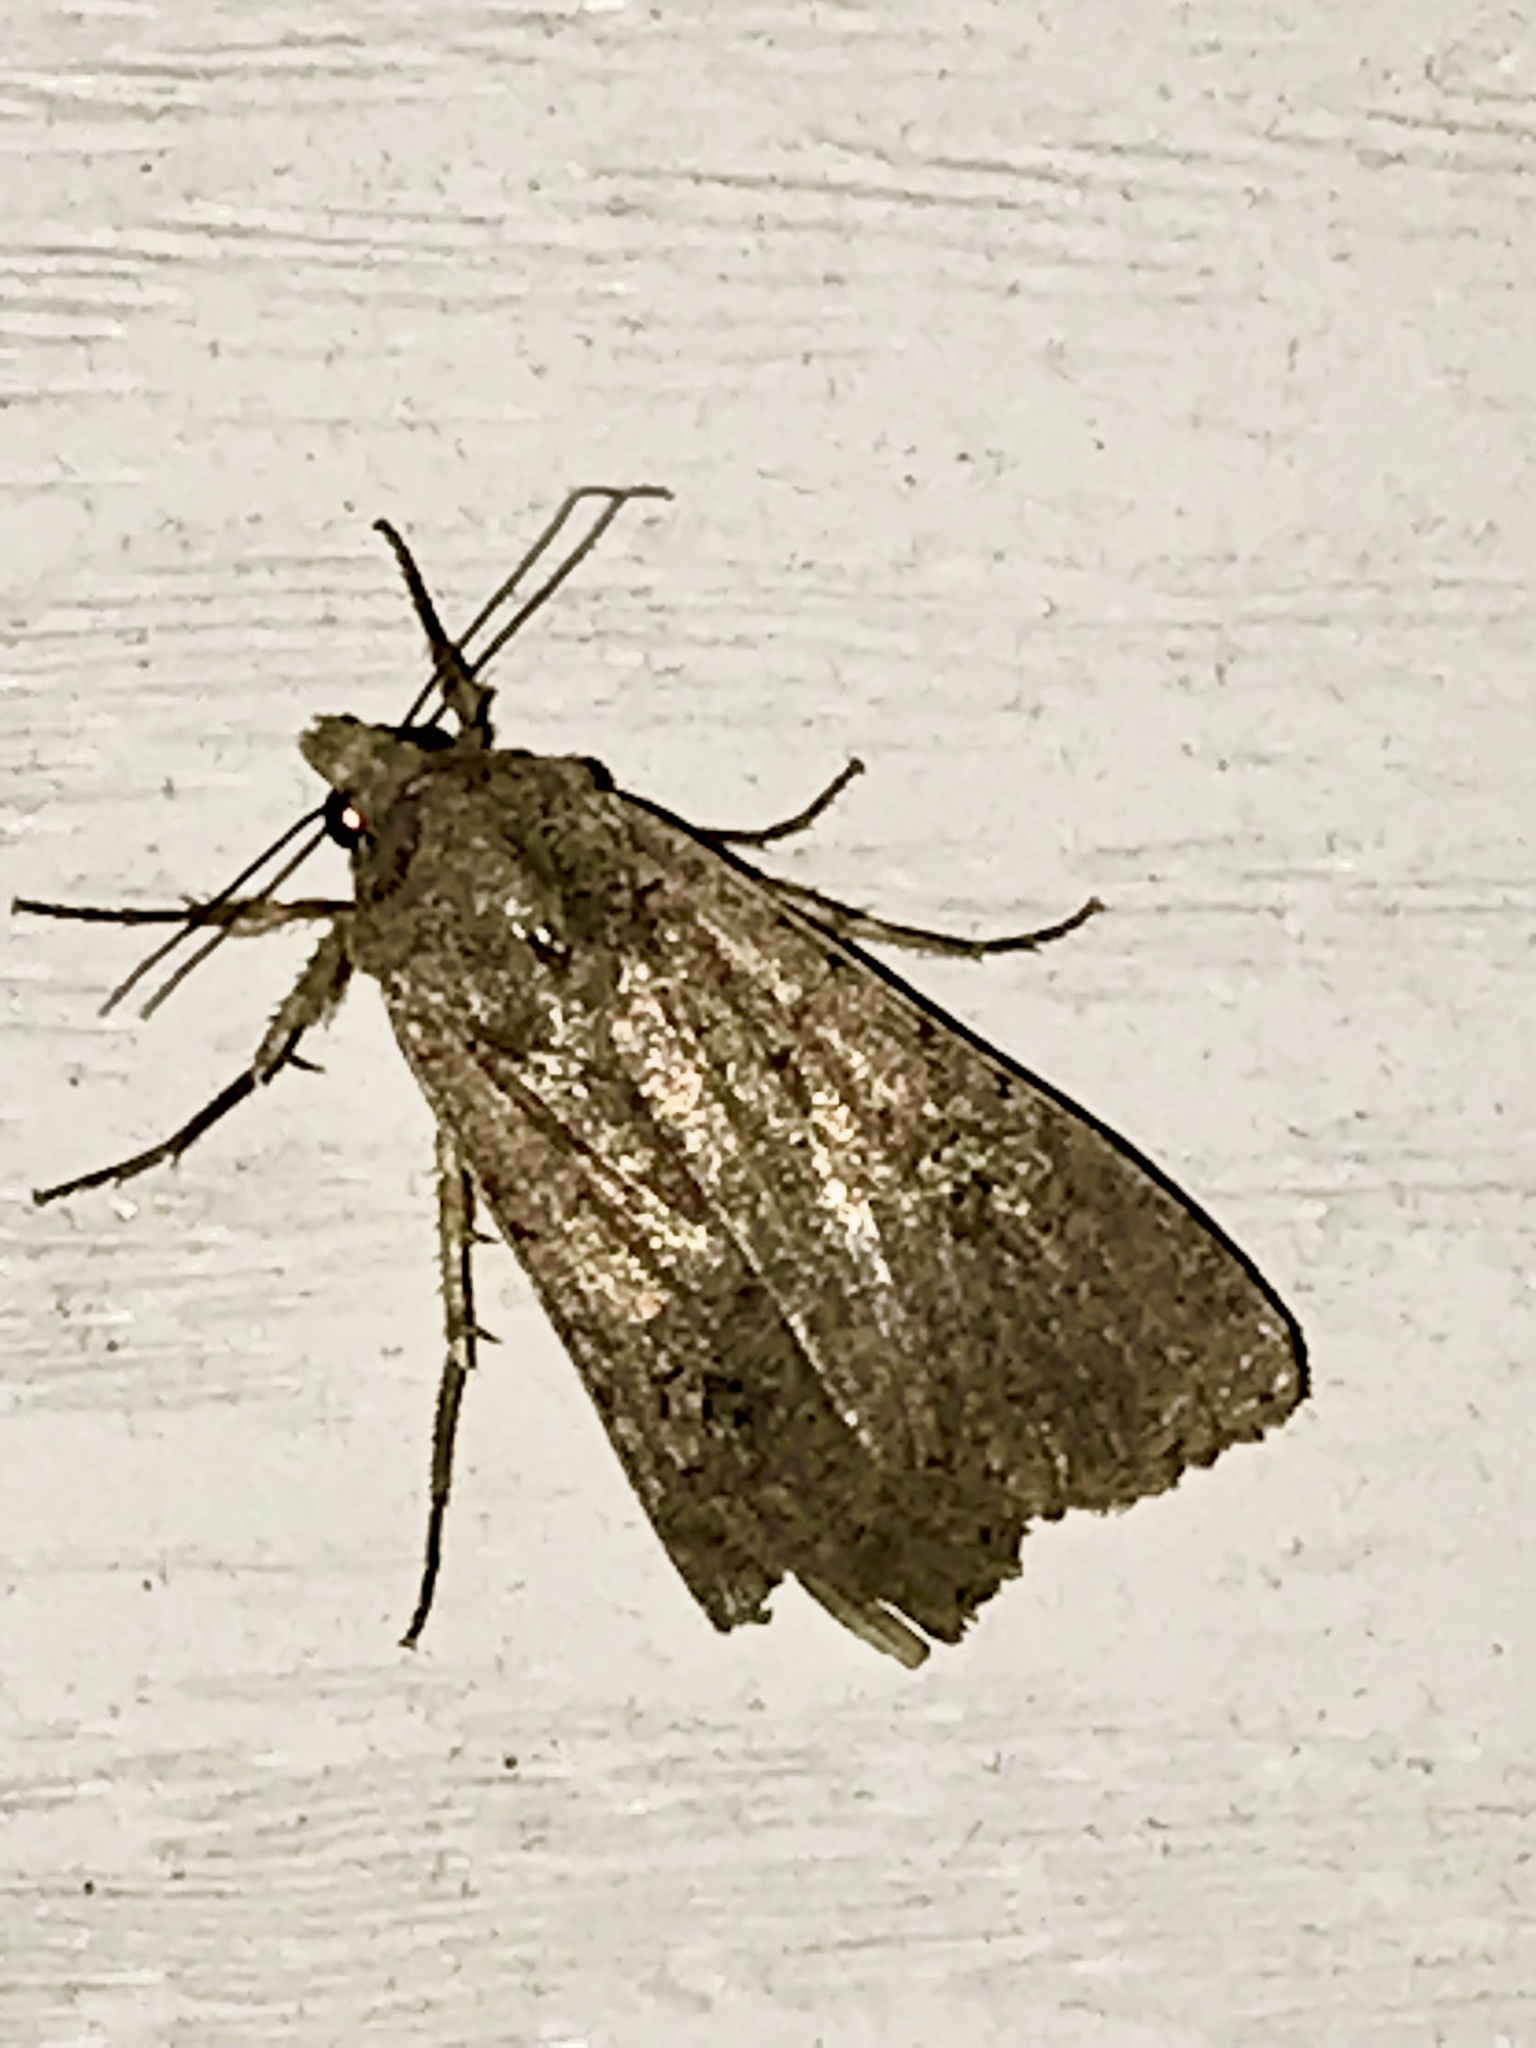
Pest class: cutworms